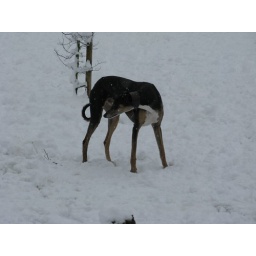
very cute dog in Marble Hill Park